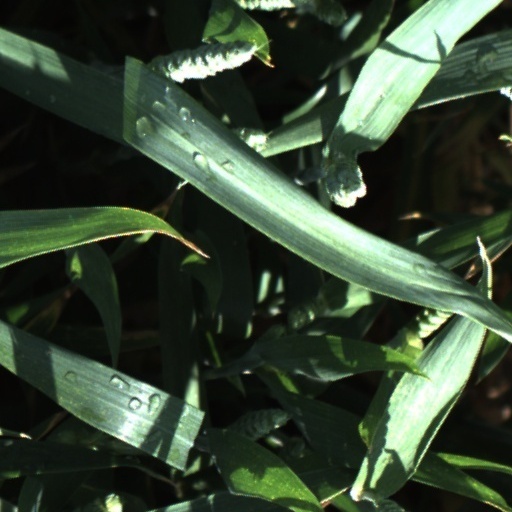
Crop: wheat